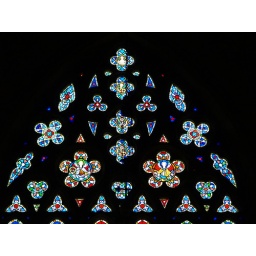
Stained glass window in Buckland St Mary church.